Livin' It Up (Ciara song)

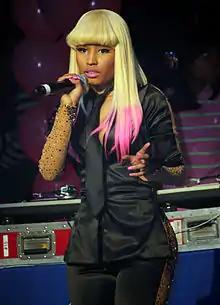
Nicki Minaj ("pictured") has worked with Ciara in three songs, two being on Ciara's self-titled album.

While Ciara was releasing what was then to be lead-single of her then-titled "One Woman Army" album, titled "Sorry", "Livin' It Up" surfaced online, appearing on an Epic Records playlist for Cosmopolitan.com, on August 20, 2012. Website Digital Spy reported that the song was expected to receive its radio premiere in the coming weeks, while she had already filmed the accompanying music video. However, the song and the supposed video were never released. In October 2012, in an interview on "Jimmy Kimmel Live!", Ciara was asked about working with Minaj on her album, replying "on my album, no".